Bheki Maphalala

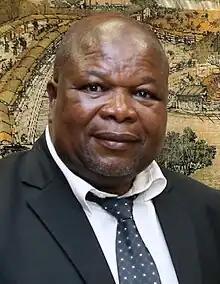
Maphalala in 2018

Bheki Maphalala is a Swazi jurist and lawyer who has been the Chief Justice of Eswatini since 2015, and a member of the Supreme Court since 2011. King Mswati III appointed Maphalala as chief justice after dismissing Michael Ramodibedi.